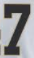
Number: 7